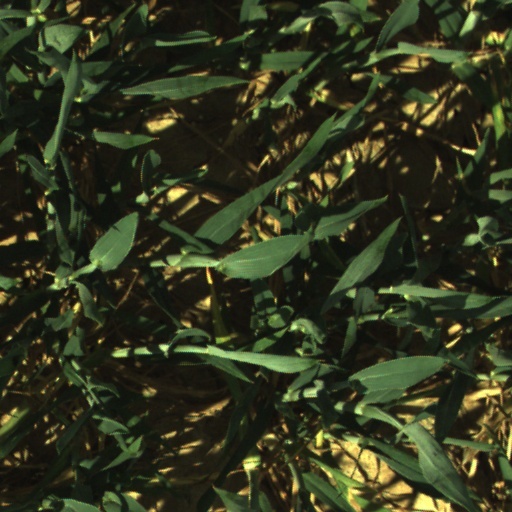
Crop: wheat